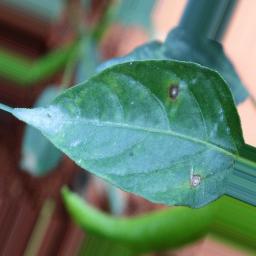
Label: cercospora